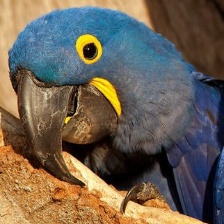
Species: HYACINTH MACAW
Scientific name: ANODORHYNCHUS HYACINTHINUS
ImageNet parent category: macaw